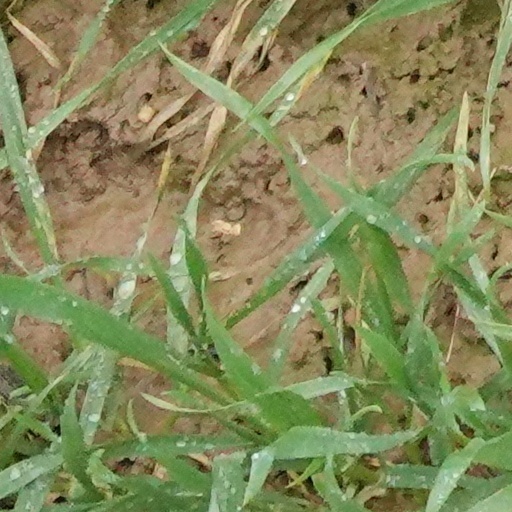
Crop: wheat